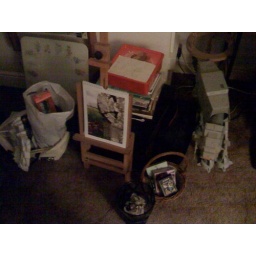
Junk from my parents' house in storage at my mother-in-laws for a car boot sale.